St George's Church, Barcelona

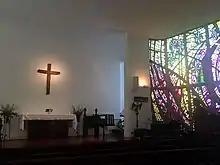
Interior of St George's Church

During the mid-19th century, Church of England worship was held in the official residence of the British Consul in Barcelona.